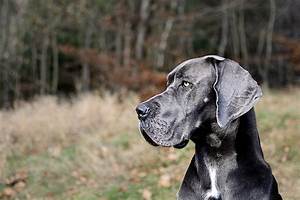
Label: dog